Gipple's Quarry Bridge

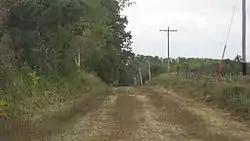
Avenue V looking toward the bridge

Gipple's Quarry Bridge is a historic structure located in a rural area southwest of Columbus Junction, Iowa, United States. The Louisa County Board of Supervisors approved the petition of T.J. Gipple in April 1893 to replace a timber pile bridge over Buffington Creek, which was near his stone quarry. They awarded a $1,174 contract to the Gillette-Herzog Manufacturing Company of Minneapolis to build two bridges. The second span was the County Line Bridge over Long Creek in Columbus Township. The bridge span is supported by stone masonry abutments and piers. The steel components of the bridge were rolled by Carnegie, Gillette-Herzog in Pittsburgh. The pony truss bridge is typical of those built in the same era in Iowa, however, like County Line Bridge it has an unusual lower chord configuration with end panels that slope downward from the bearing shoes to the center panels. It has subsequently been abandoned. The bridge was listed on the National Register of Historic Places in 1998.